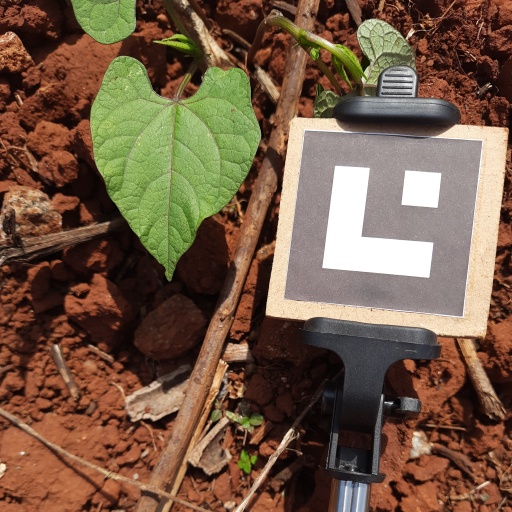
Observations: wavy surface, eating holes in the edge, with soild dust, under sunlight